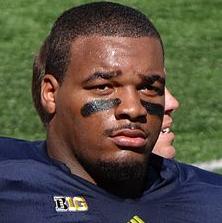
Age: 18